Koginosato Station

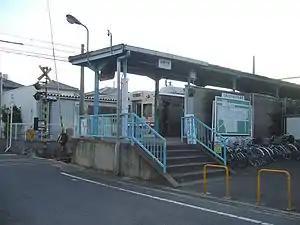
Koginosato Station, January 2007

is a passenger railway station located in the city of Kaizuka, Osaka Prefecture, Japan, operated by the private railway operator Mizuma Railway.